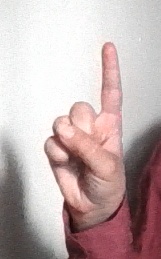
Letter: bb